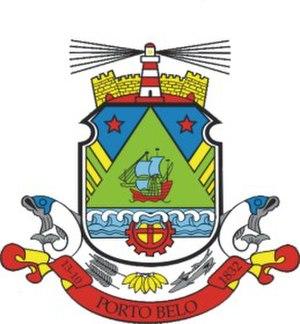
Blason de la municipalité de Porto Belo - SC - Brésil
Porto Belo est une ville brésilienne du littoral de l'État de Santa Catarina.